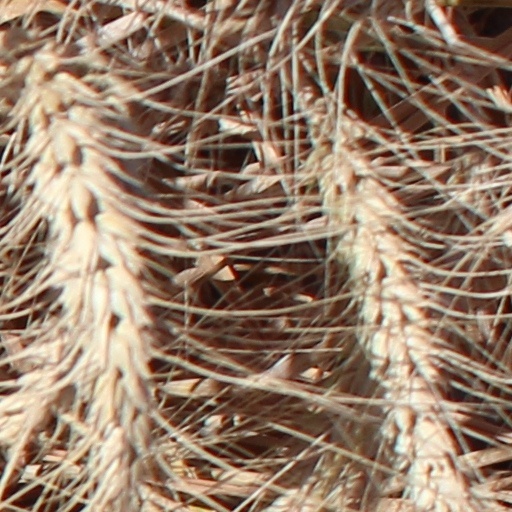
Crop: wheat